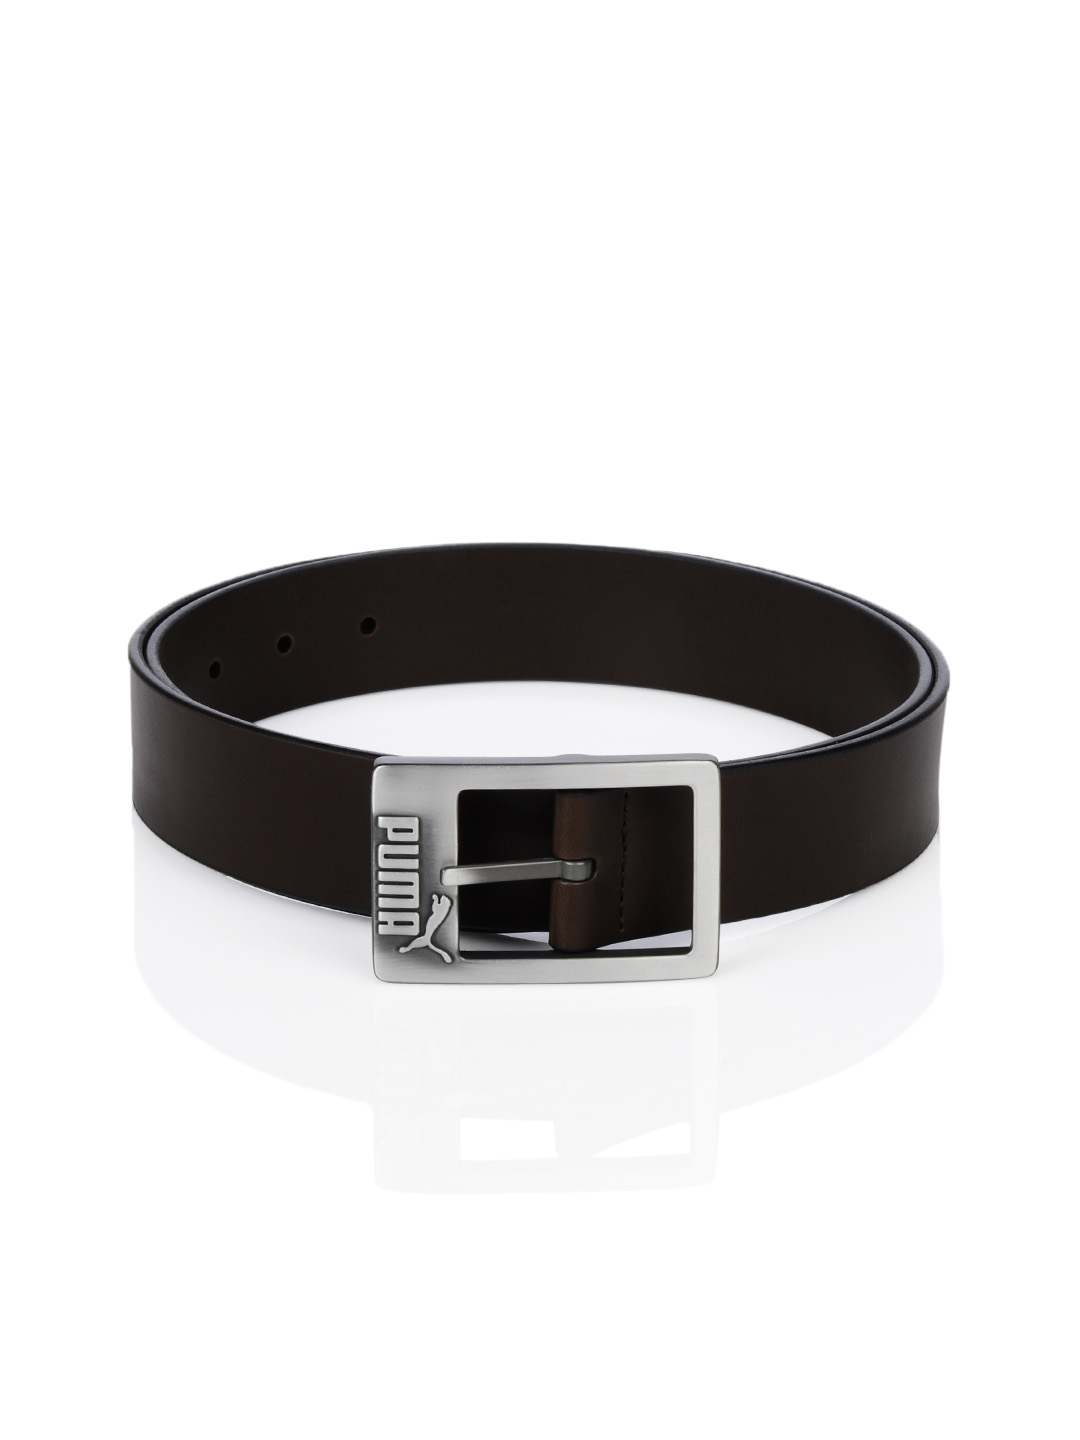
Puma Men Leather Brown Belt
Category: Accessories / Belts / Belts
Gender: Men
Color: Brown
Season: Summer 2012
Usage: Casual